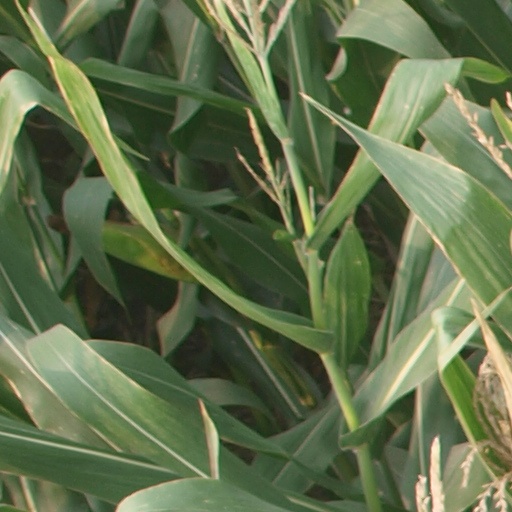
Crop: maize; corn